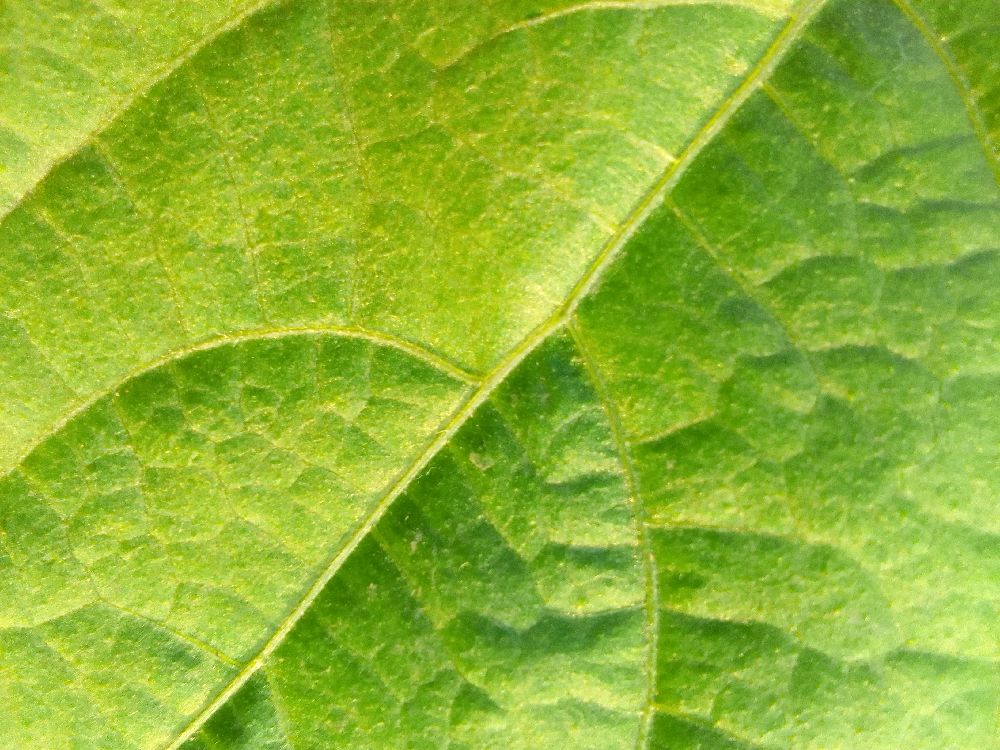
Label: healthy